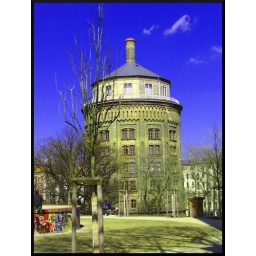
water tower in Berlin Prenzlauerberg